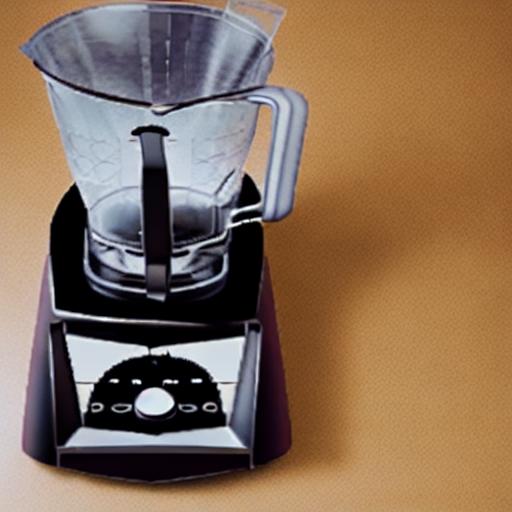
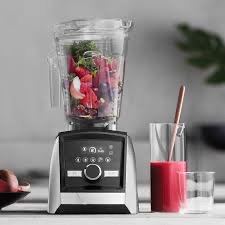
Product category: items_blender
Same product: no